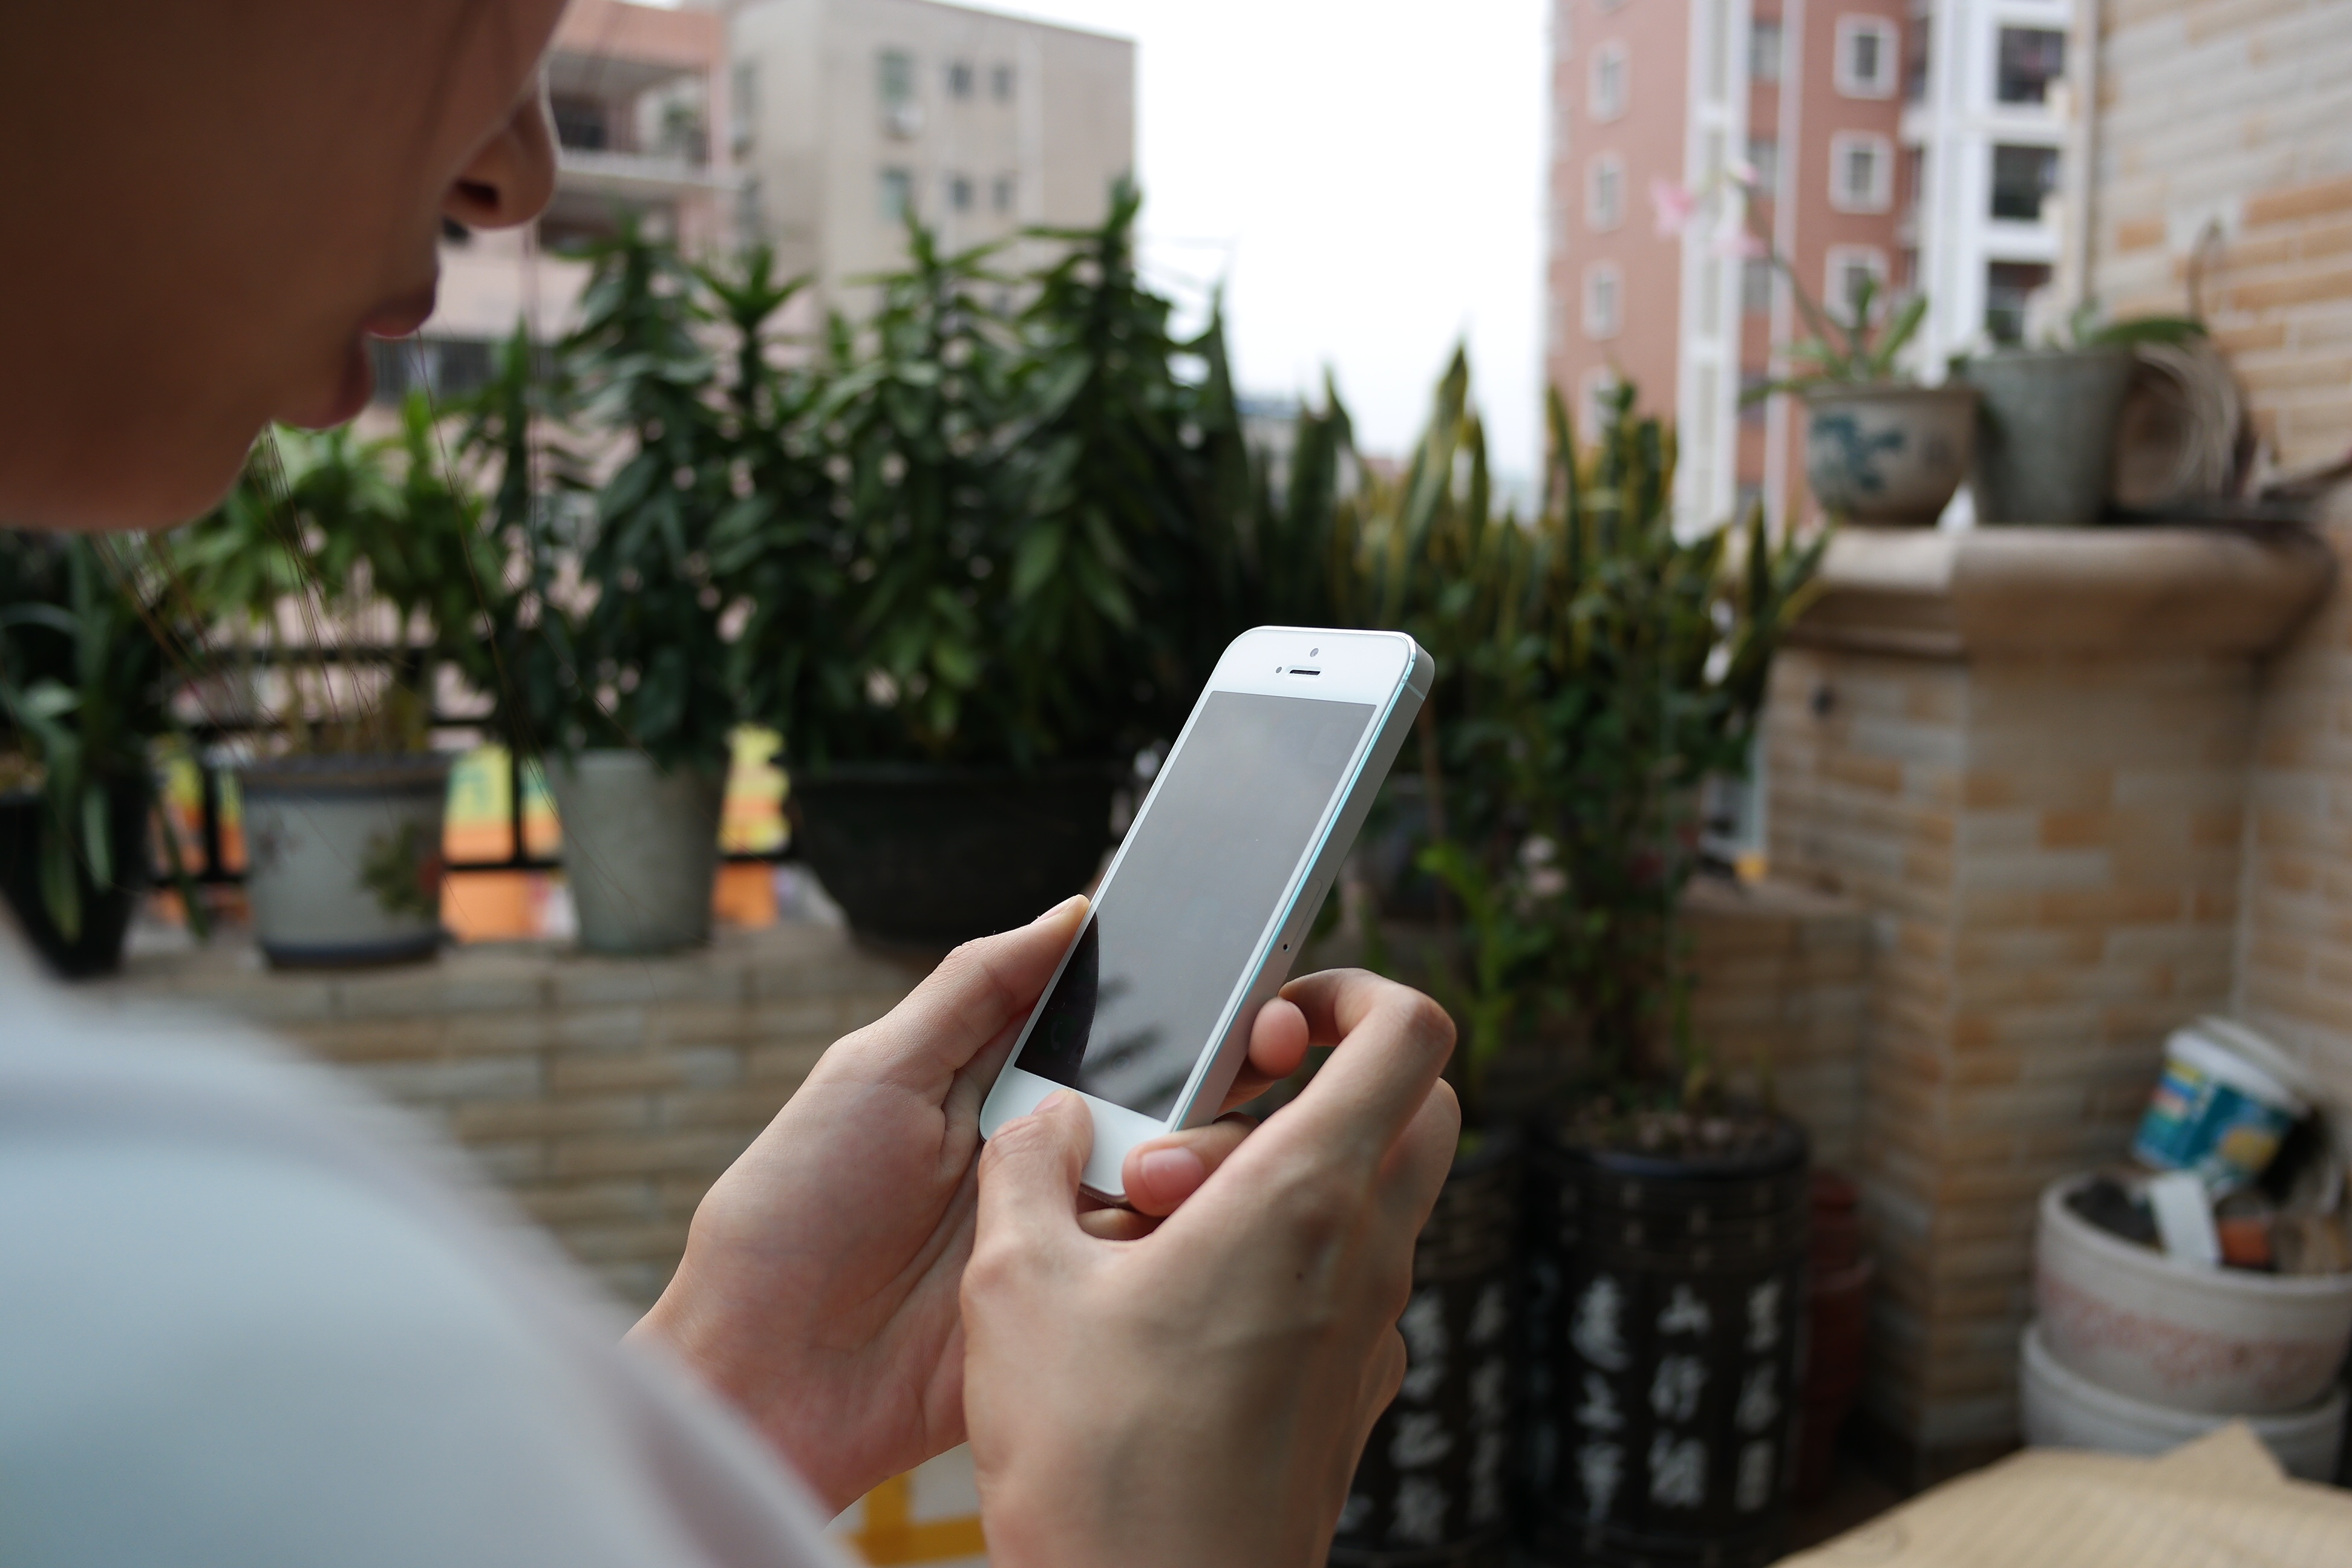
iphone, mobile, hand, apple, technology, telephone, gadget, mobile phone, design, honeycomb, ios, data, portable communications device, communication device, 5s